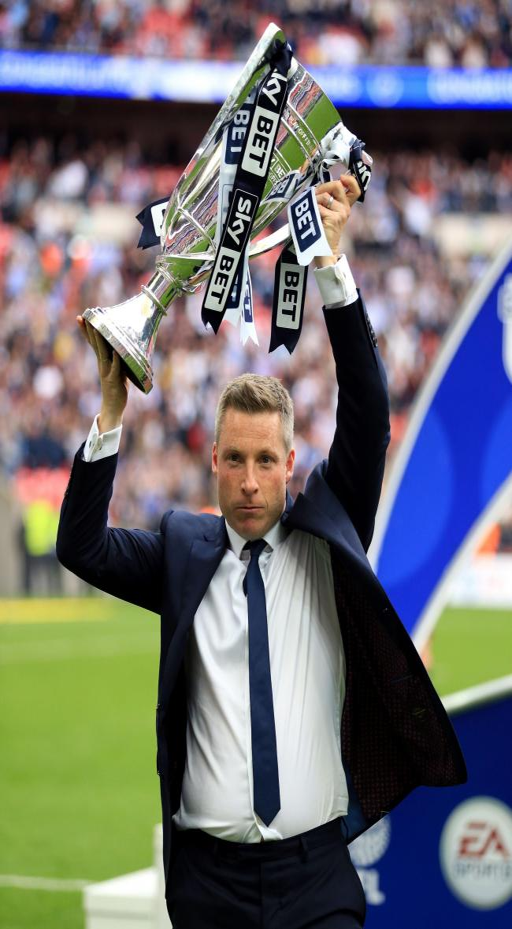
football player celebrates return to the picture